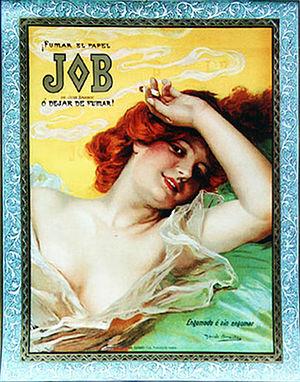
affiche de la collection JOB par Daniel Hernandez 1898
La collection JOB est une production d'œuvres graphiques constituée de calendriers, affiches et cartes postales à vocation publicitaire pour la fabrique de papier à cigarettes JOB. De caractère artistique, elle est illustrée par des peintres et affichistes de renom, principalement lors de la période Art nouveau.